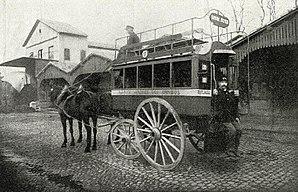
Le premier bus à impériale de Toulouse (de 1863).
Toulouse, est une commune du Sud-Ouest de la France. Capitale au Vᵉ siècle du royaume wisigoth, une des capitales du royaume d'Aquitaine, capitale du comté de Toulouse fondé en 852 par Raimond Iᵉʳ et capitale historique du Languedoc, elle est aujourd'hui le chef-lieu de la région d'Occitanie, du département de la Haute-Garonne, et le siège de Toulouse Métropole. Elle était également le chef-lieu de l'ancienne région Midi-Pyrénées jusqu'à sa disparition au 1ᵉʳ janvier 2016.
Un bus à impériale est un autobus à deux niveaux. Ces bus sont très répandus dans le monde entier, à vocation soit touristique souvent en version décapotée, soit de transport en commun avec un toit carrossé, mais cette dernière utilisation est moins courante. Ce type de bus est très populaire dans certaines villes d'Europe et de certaines parties de l'Asie.
L'ancien tramway de Toulouse est un réseau de tramway urbain à traction hippomobile puis électrique, qui fonctionna entre 1862 et 1957, dans la ville française de Toulouse et dans ses environs.